Urszula Urbaniak

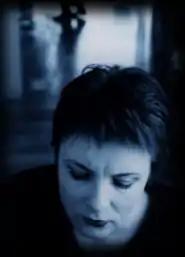

Urszula Urbaniak (born 27 December 1962) is a Polish filmmaker and television director.